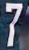
Number: 7